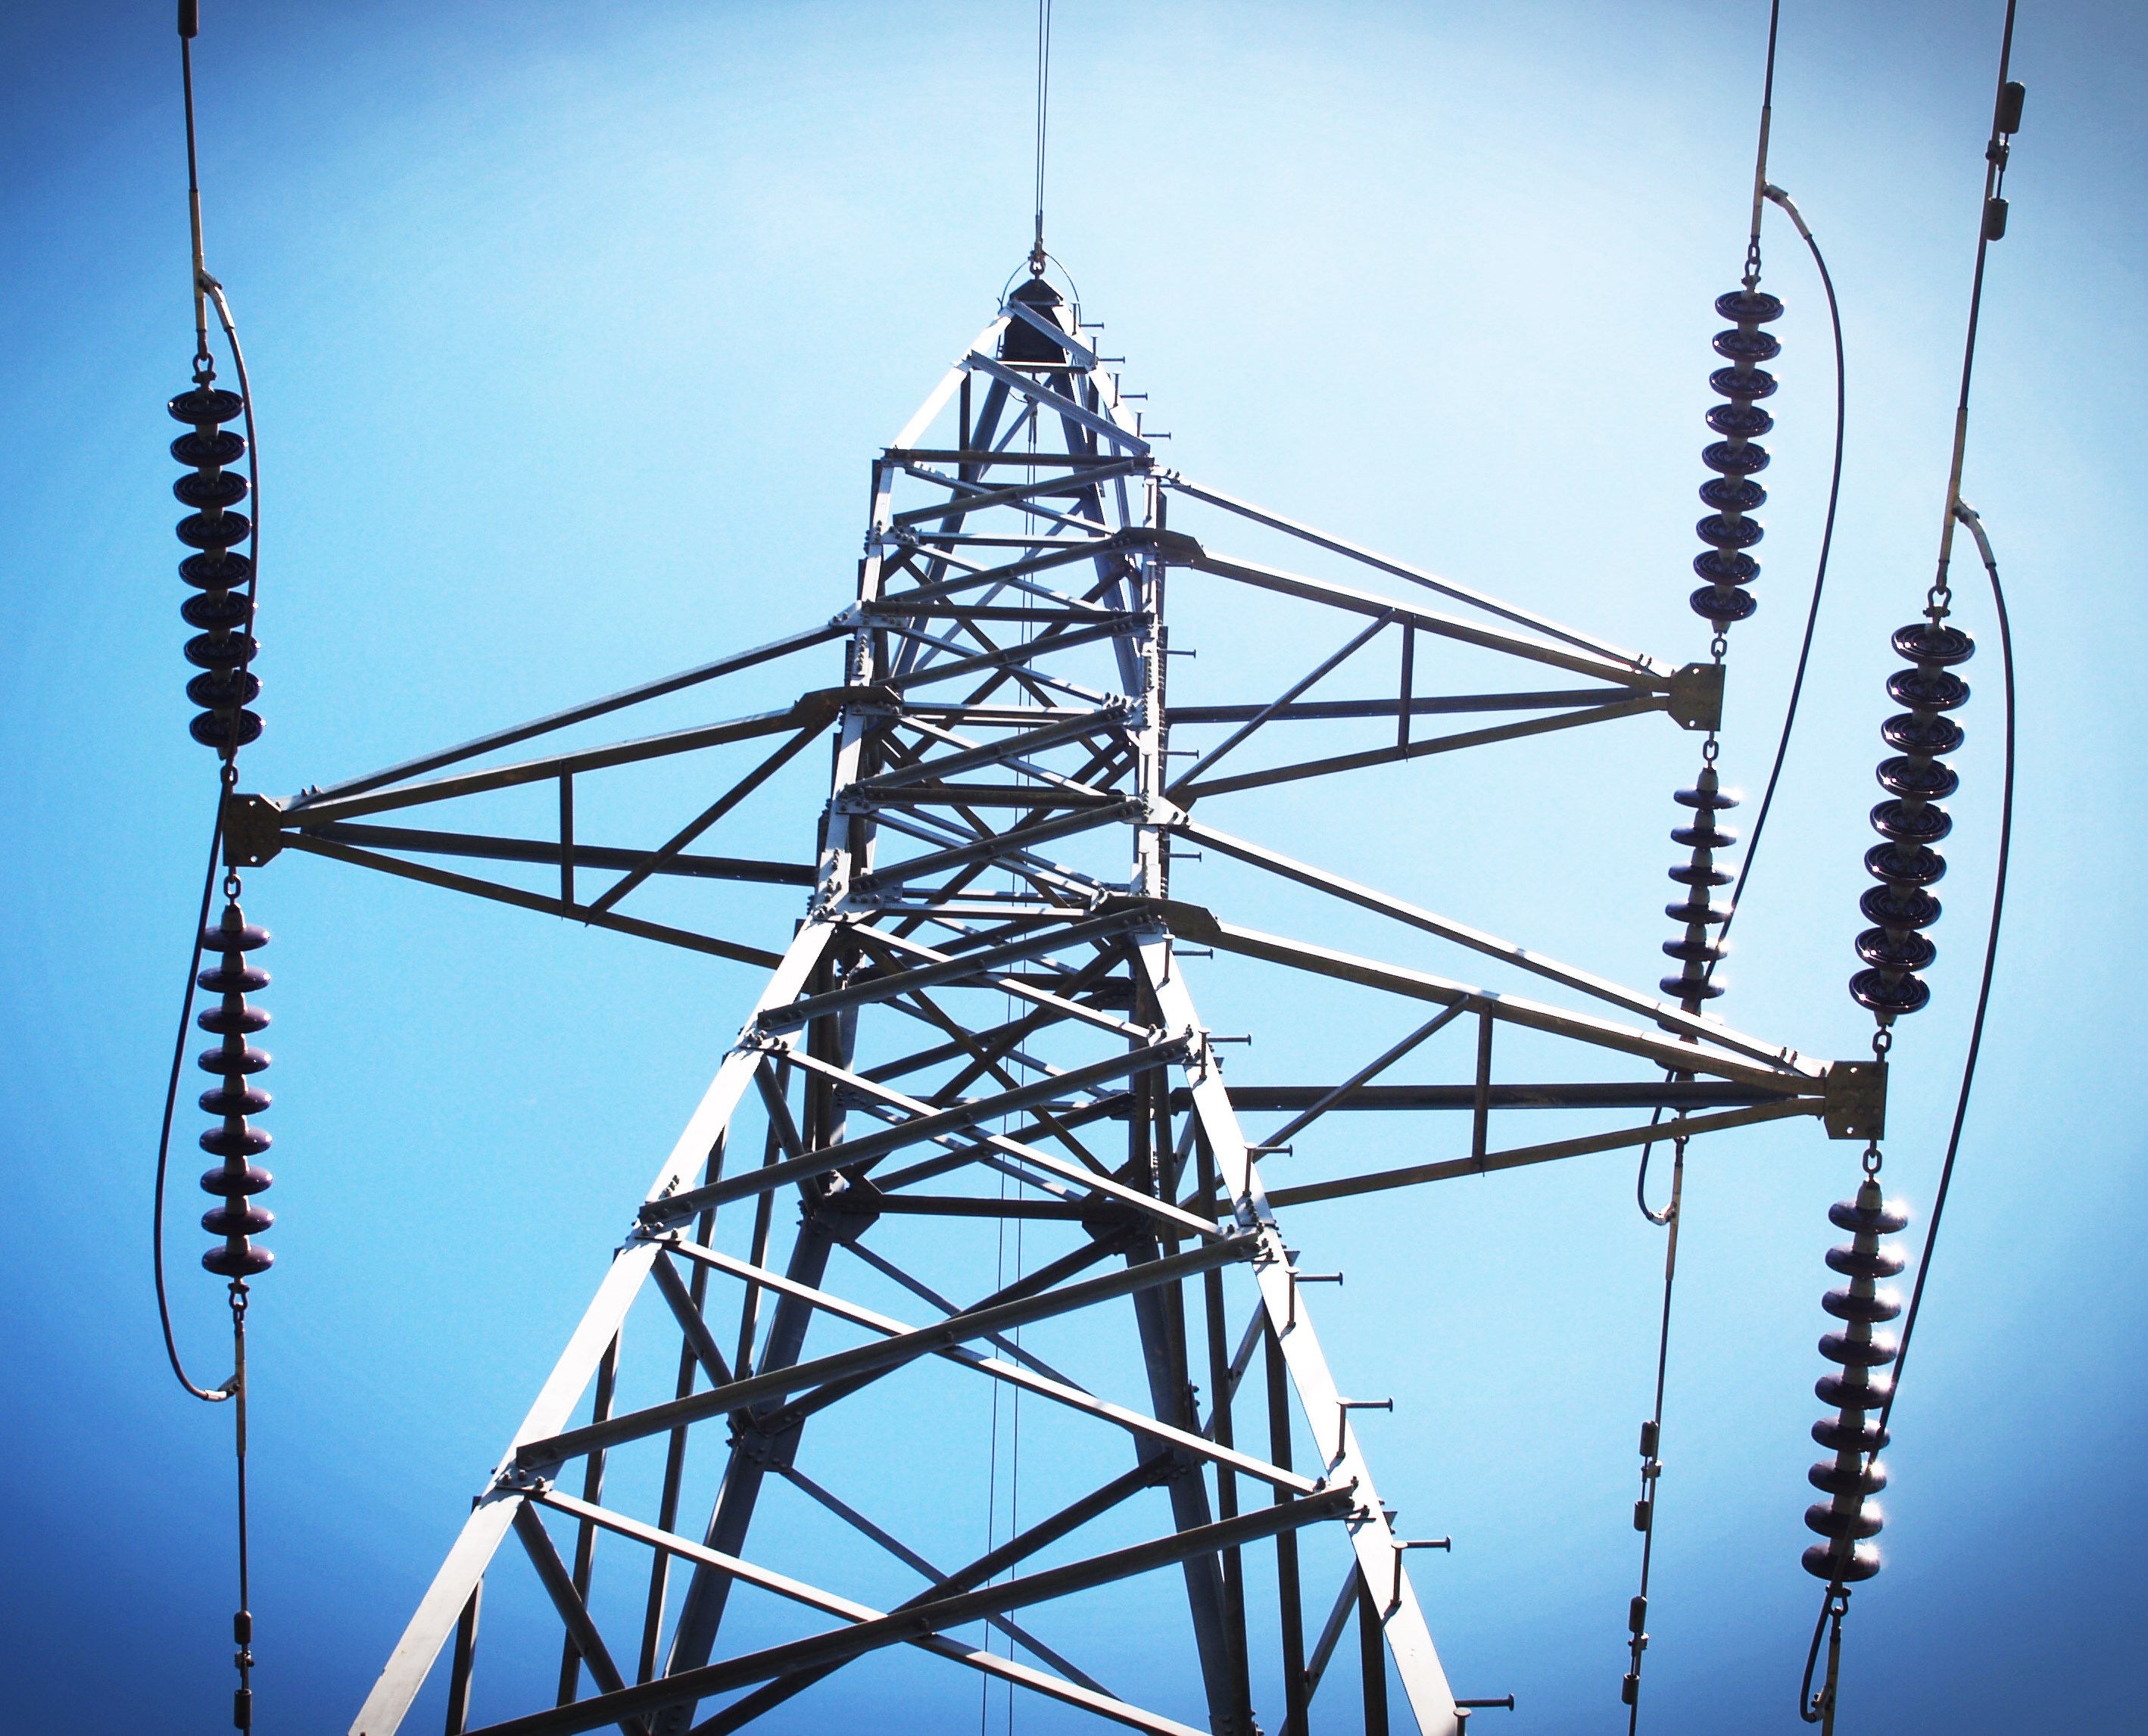
technology, cable, steel, wire, pole, line, high, tower, mast, electrical, industrial, blue, electricity, generator, energy, volt, power, engineering, bright, grid, distribution, electric, network, wiring, transmission, supply, voltage, low angle shot, utility pole, transmission tower, insulation, outdoor structure, electrical supply, overhead power line, telecommunications engineering